Nurtai Abykayev

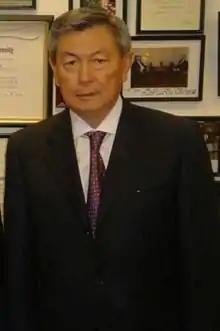

Nurtai Abykayuly Abykayev (born 15 May 1947) is a Kazakh politician who was the chairman of the National Security Committee of Kazakhstan from August 2010 to December 2015 and from September 1998 to August 1999.